Associação Democratica para a Integração de Timor-Leste na Austrália

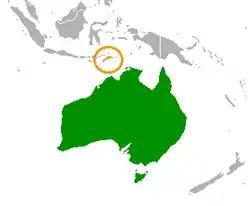
Portuguese-Timor (orange), North of Australia

After the Carnation Revolution in Portugal in 1974, various parties emerged in the colony in preparation for independence, including ADITLA in November. It was the idea and of businessman Henrique Pereira, a then 55-year-old Chinese-born businessman.